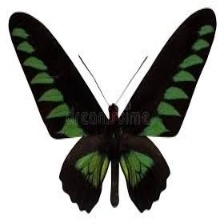
Species: BROOKES BIRDWING